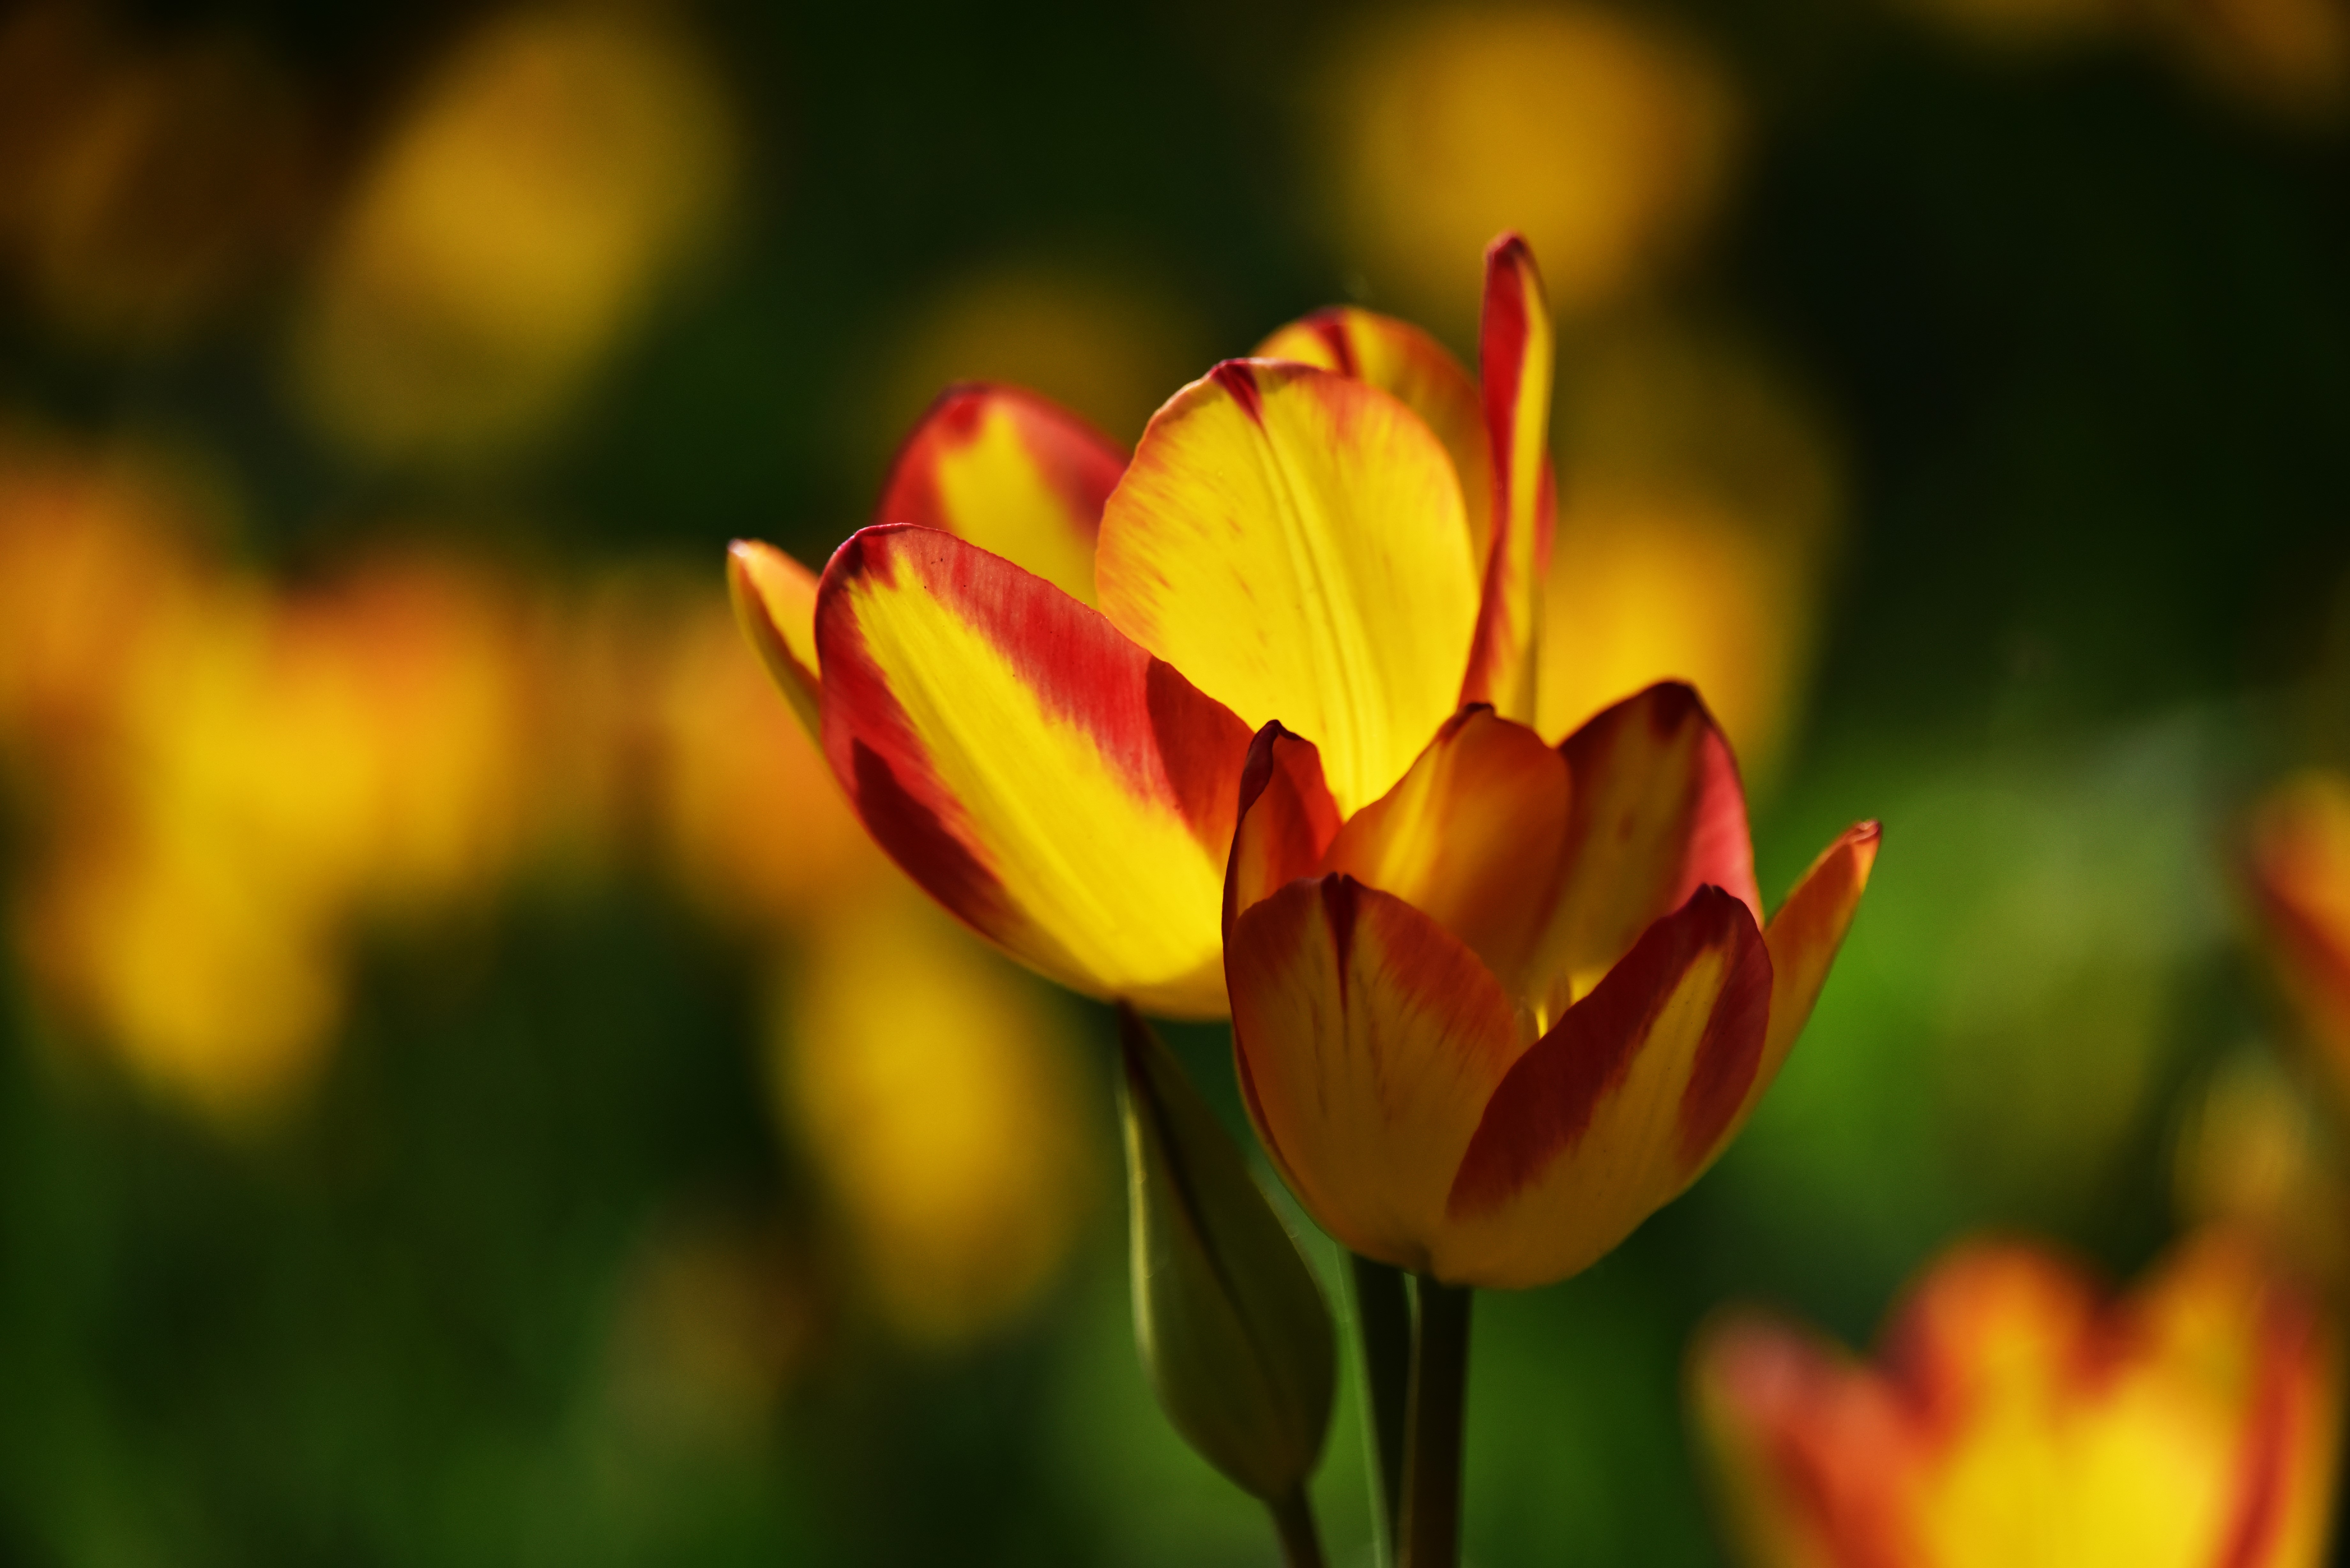
nature, blossom, plant, sunlight, flower, petal, tulip, spring, botany, yellow, flora, wildflower, flowers, close up, macro photography, flowering plant, plant stem, land plant